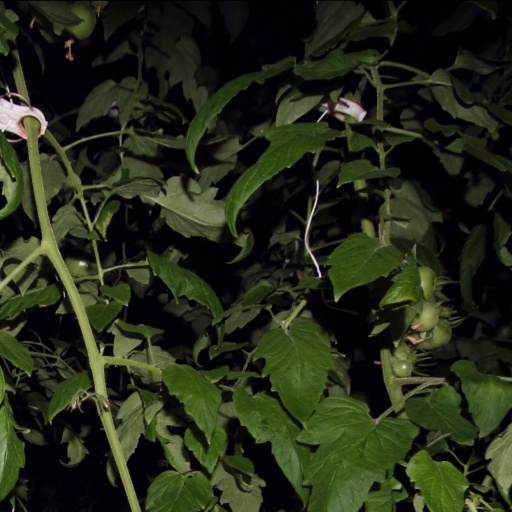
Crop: tomato